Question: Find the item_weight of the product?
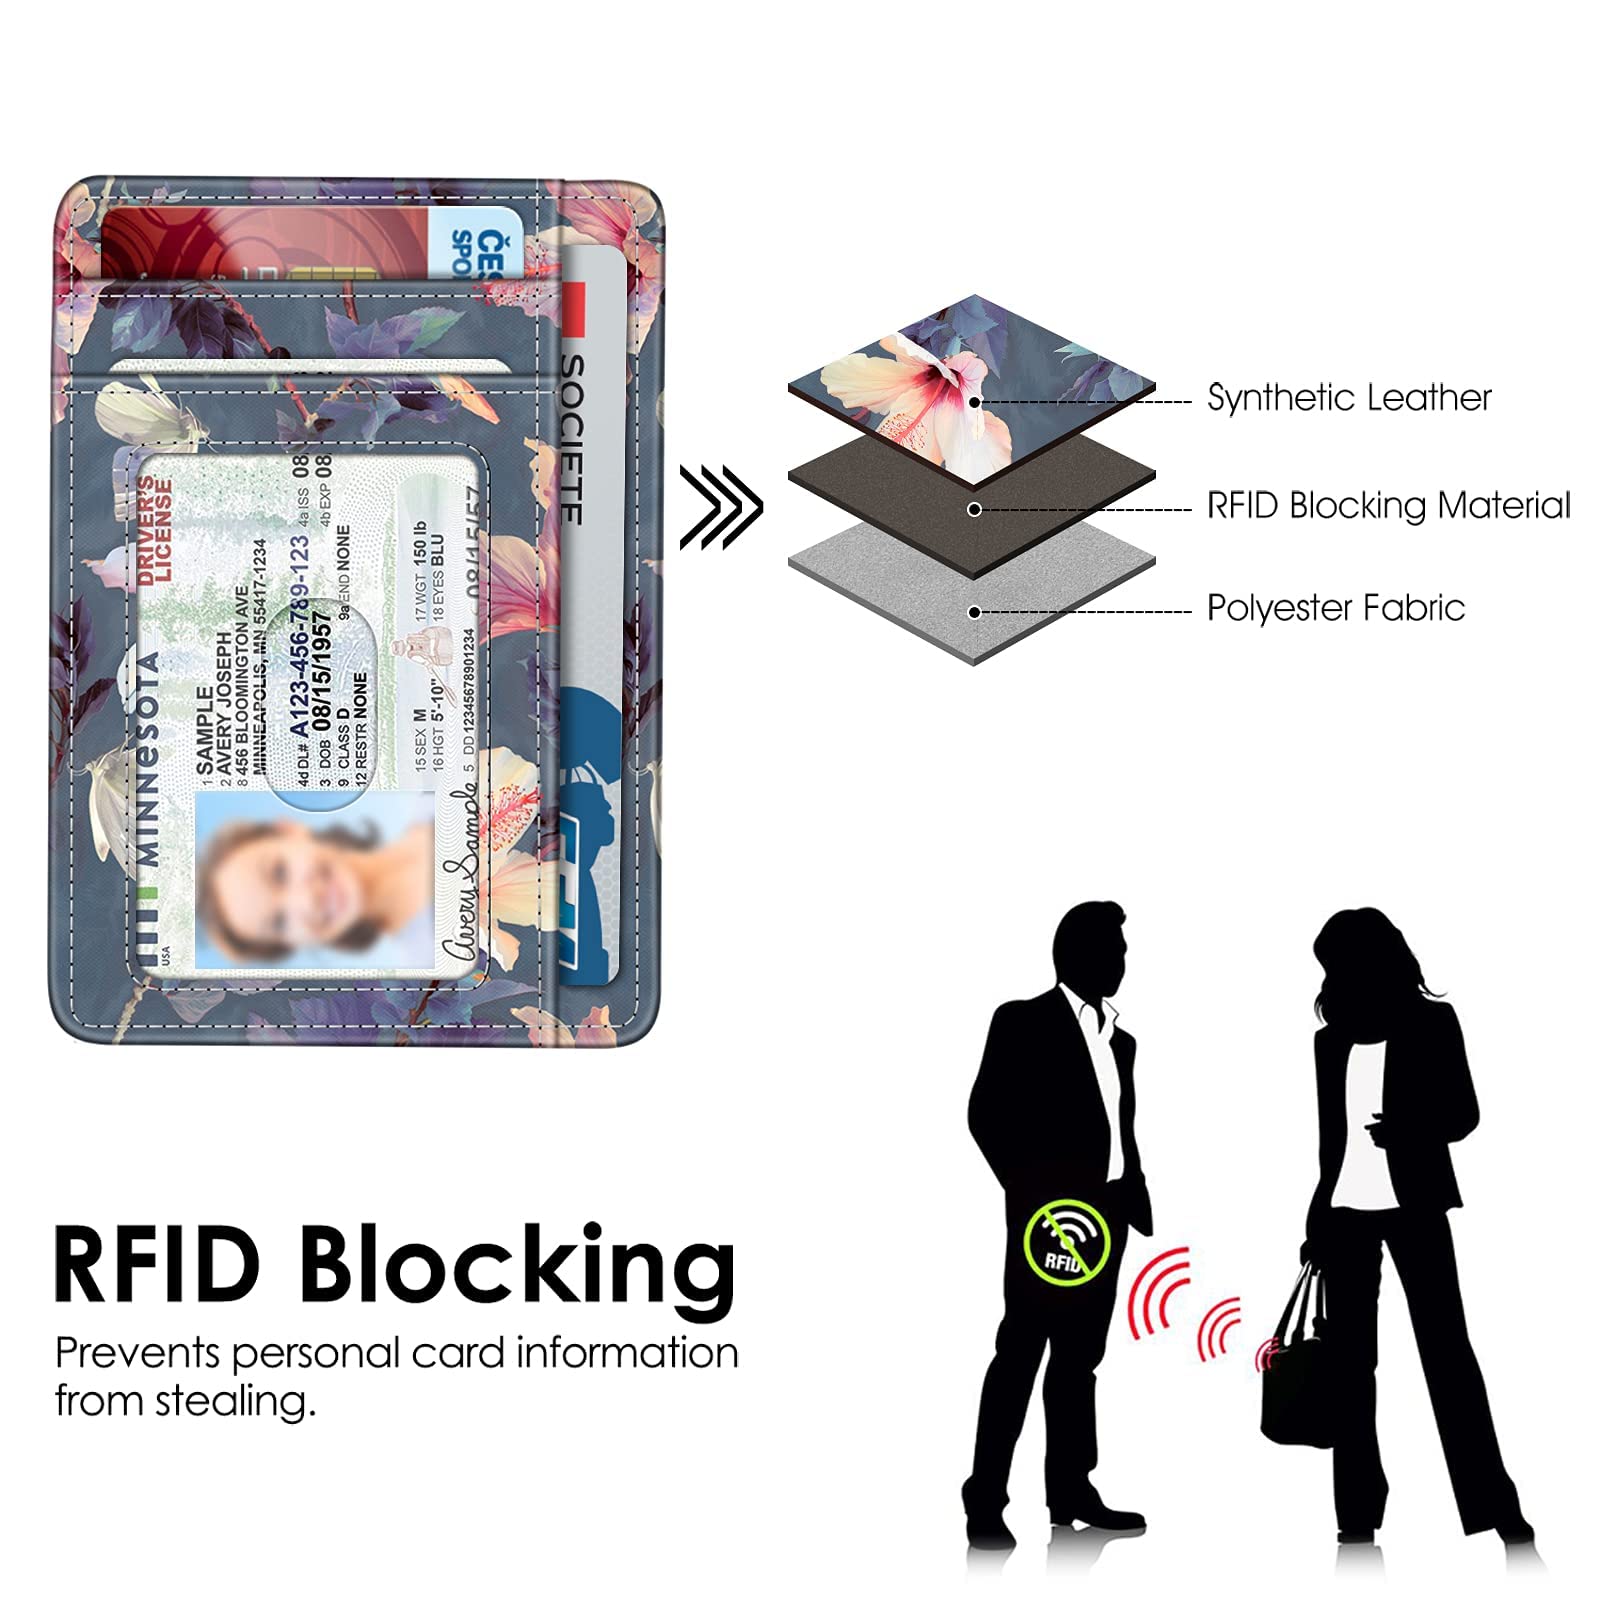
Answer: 150.0 pound